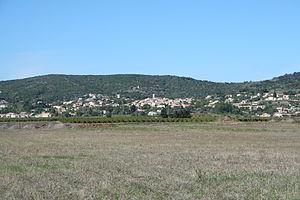
Péret (Hérault) - vue générale.
Péret est une commune française située dans le département de l'Hérault en région Occitanie.